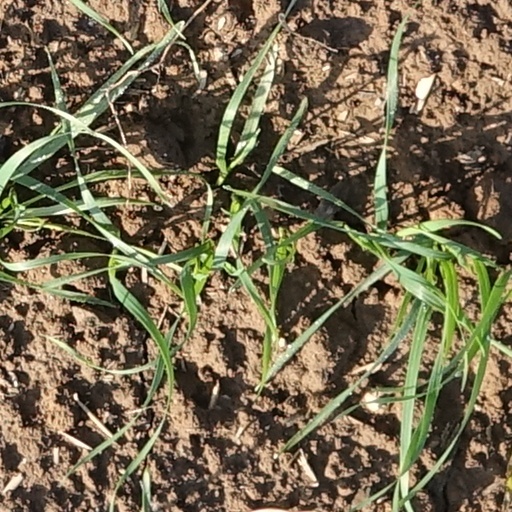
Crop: wheat